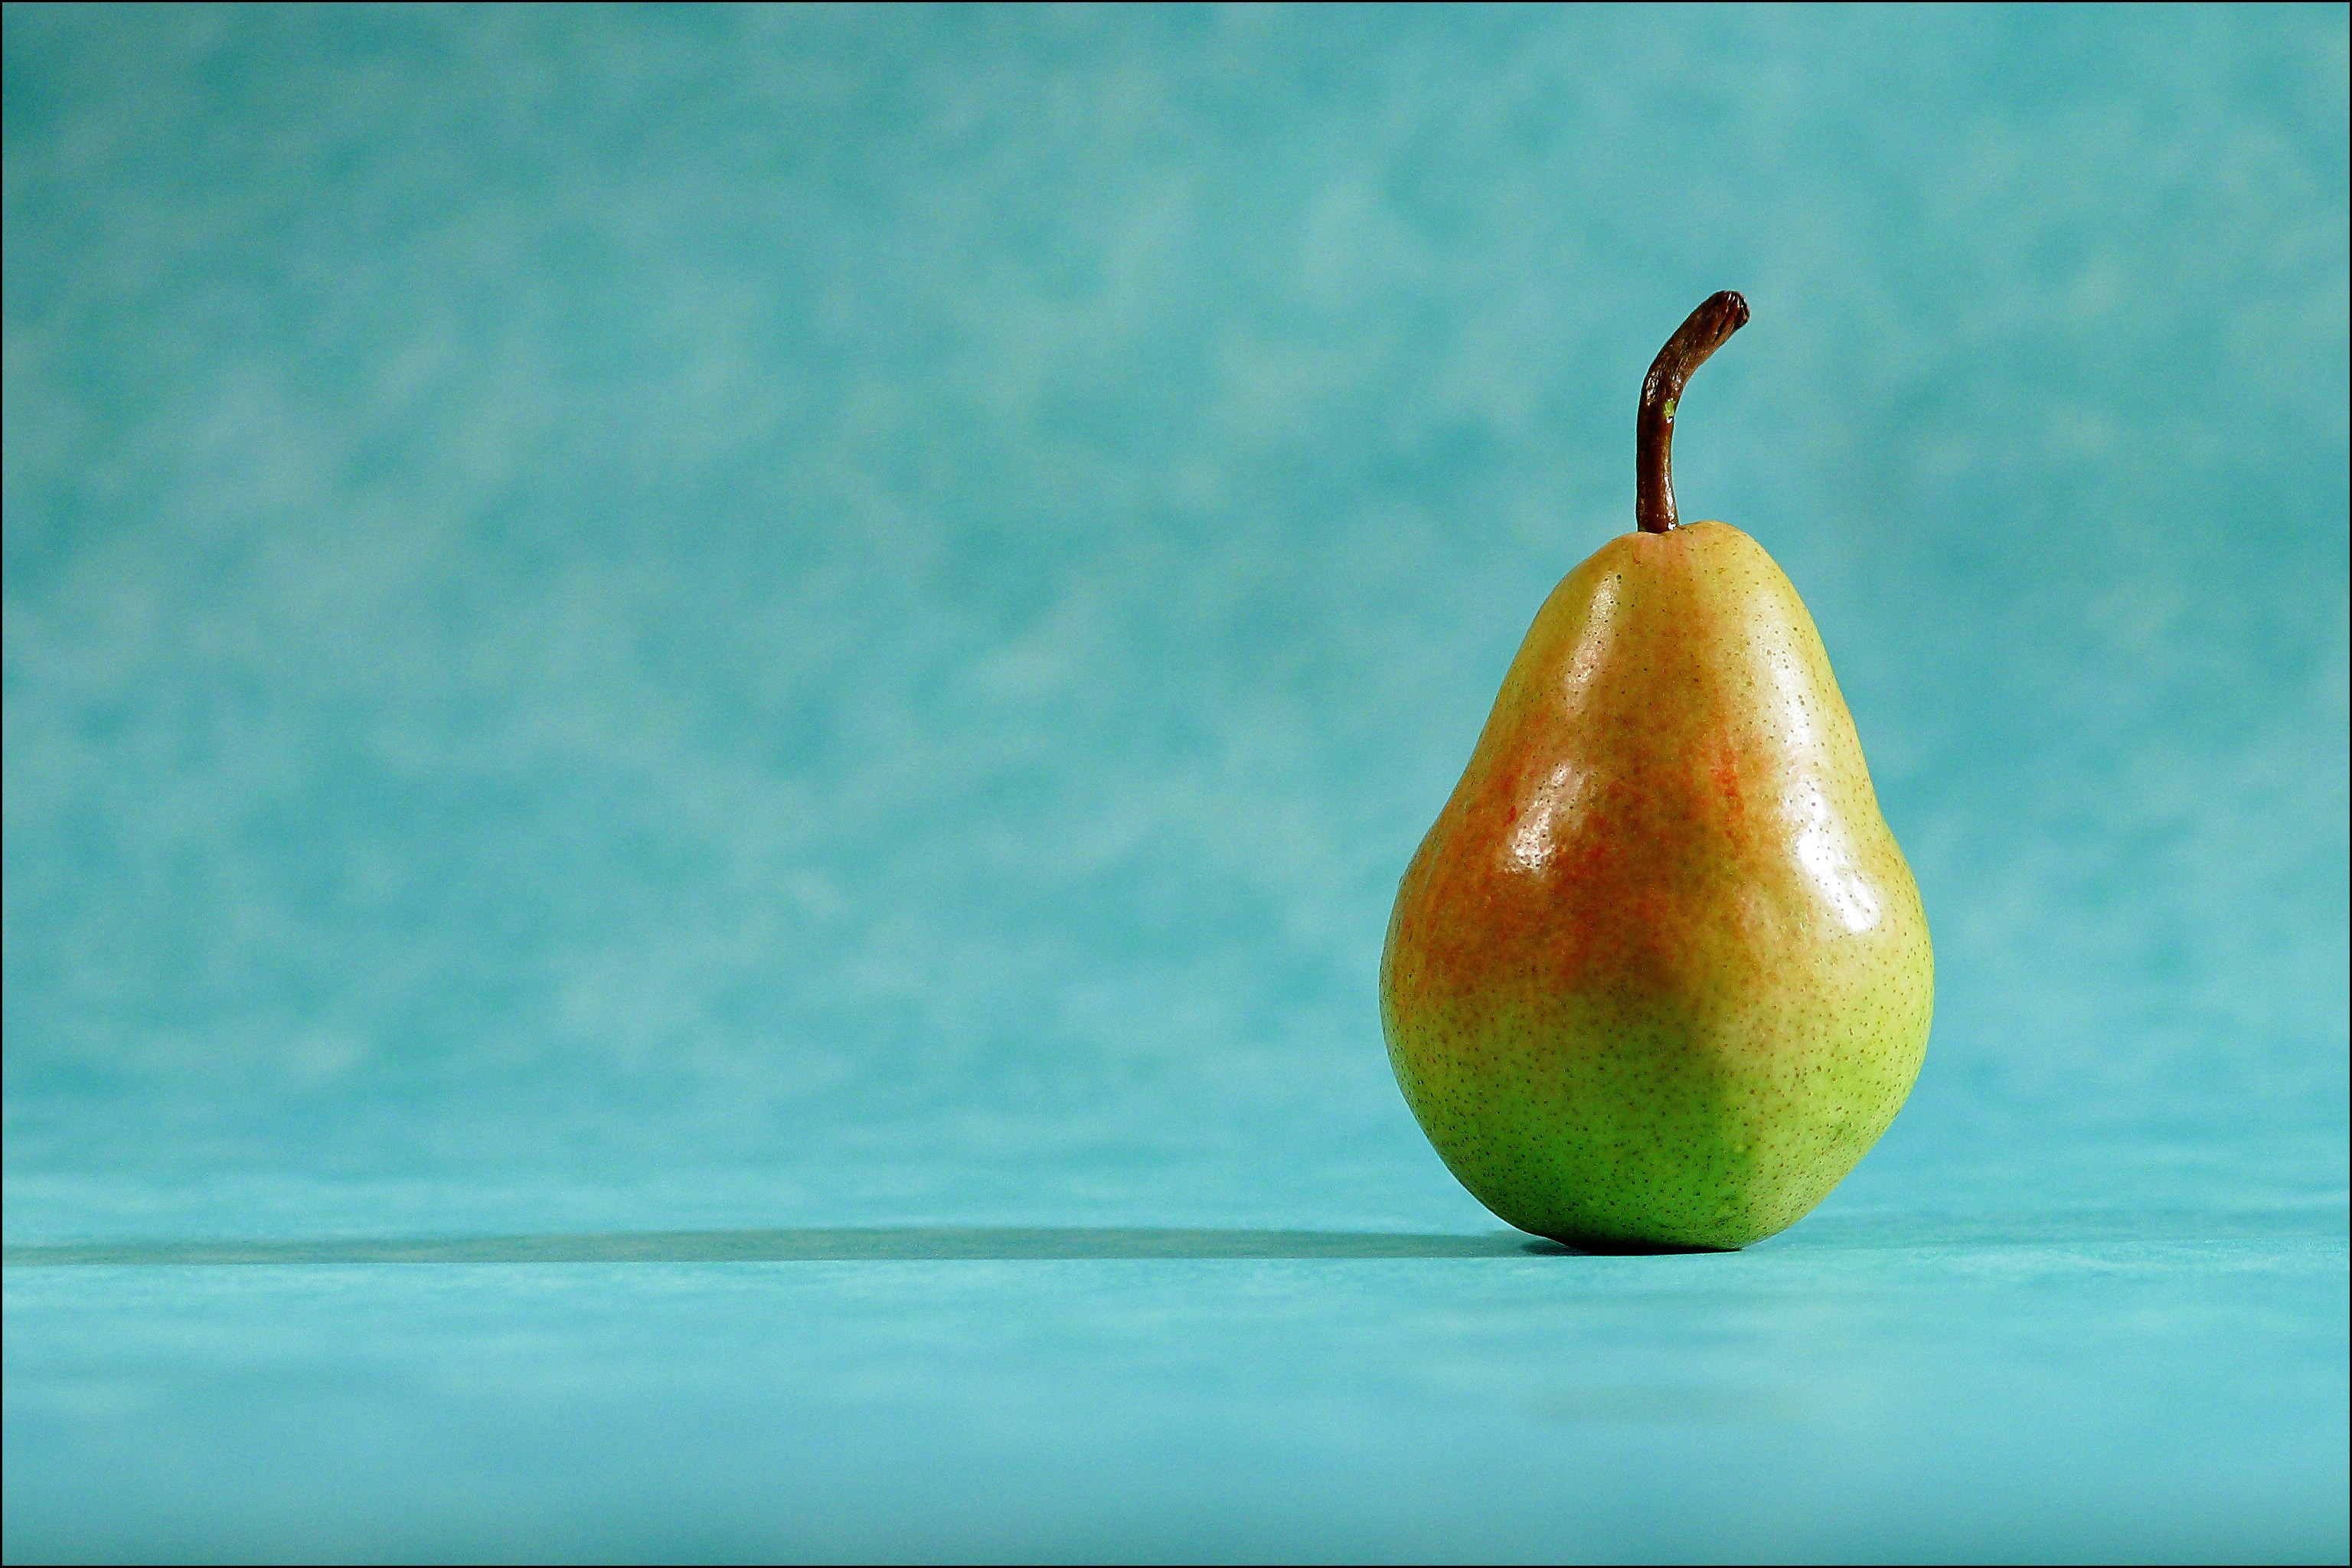
pear, accessory fruit, still life, fruit, plant, still life photography, natural foods, tree, fruit tree, food, produce